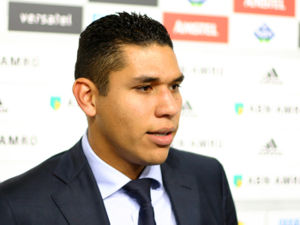
Hedwiges Maduro
Hedwiges Martínez Maduro er en hollandsk fodboldspiller, der spiller som defensiv midtbanespiller hos AC Omonia på Cypern. Han har spillet for klubben siden 2017 Han har tidligere spillet for blandt andet Sevilla, Valencia, og Ajax.